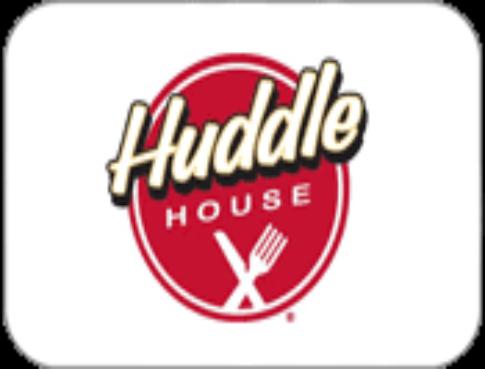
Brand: Huddle House
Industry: Food